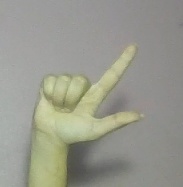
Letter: laam